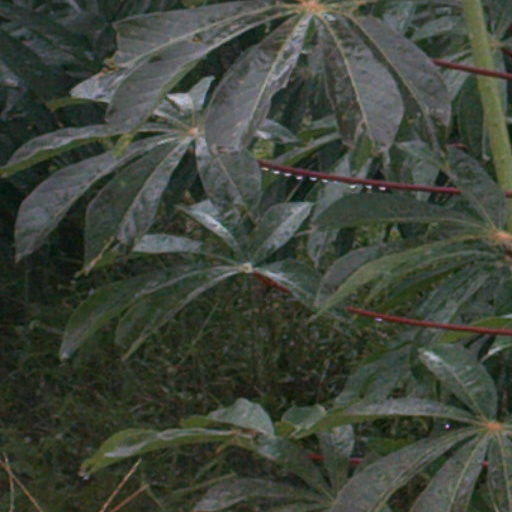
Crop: cassava